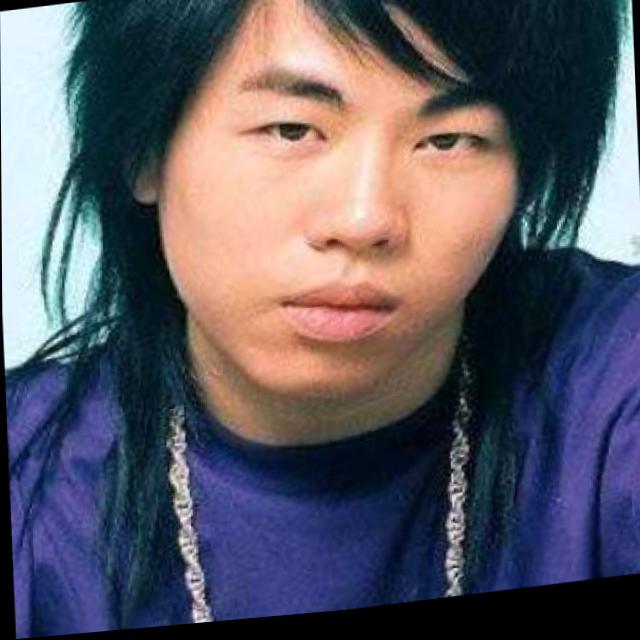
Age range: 21-44